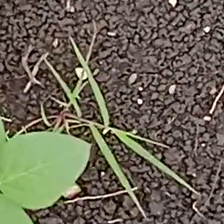
Weed species: Digitaria_SP_(Digitaria Sanguinalis )